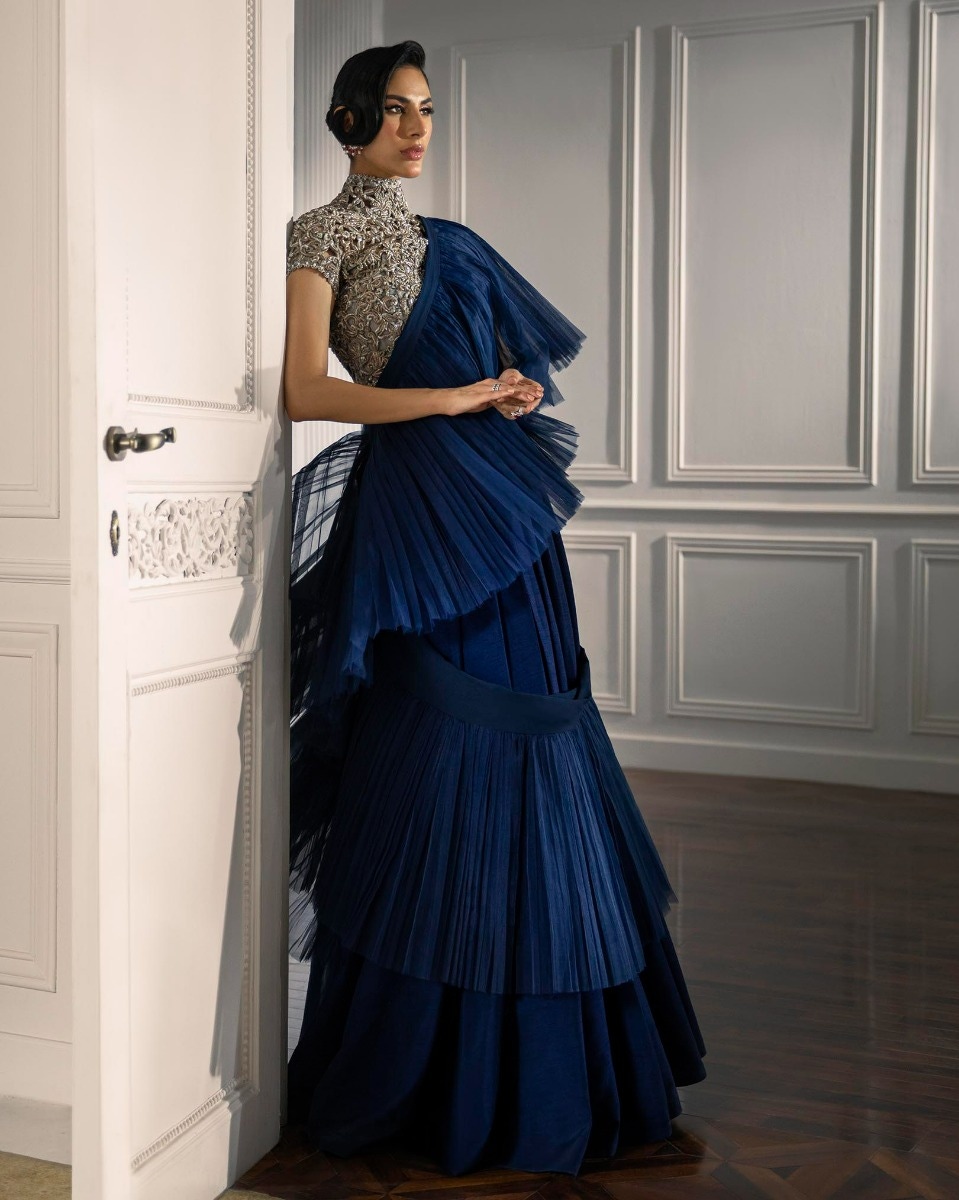
navy ruffle neck gown